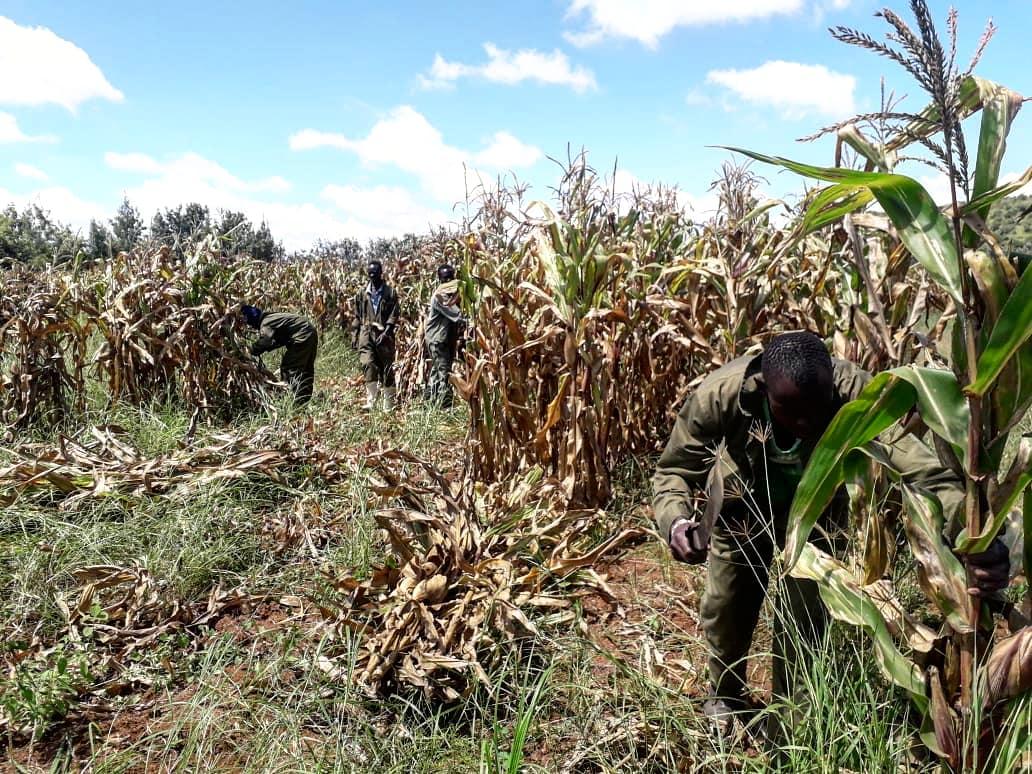
Katika shamba hili shughuli ya  uvunaji inaendelea huku wakulima wakiwa wanakata mahindi yaliyokwisha kukomaa, mahindi haya huuzwa kama moja ya mazao ya biashara hivyo huwaingizia kipato.